The Mysterious Caravan

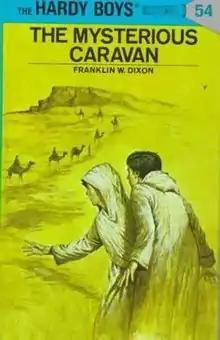

The Mysterious Caravan is Volume 54 of the original Hardy Boys Mystery Stories published by Grosset & Dunlap.